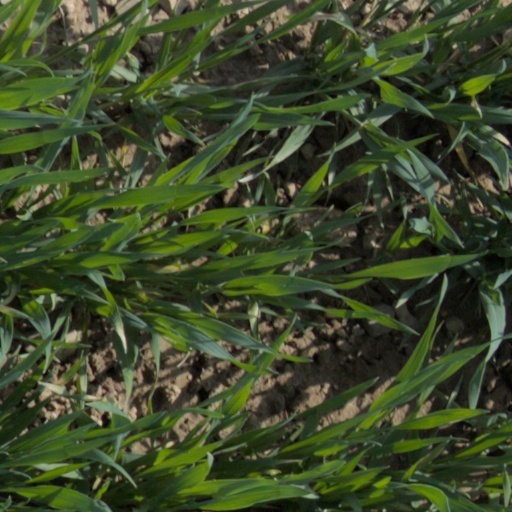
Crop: wheat